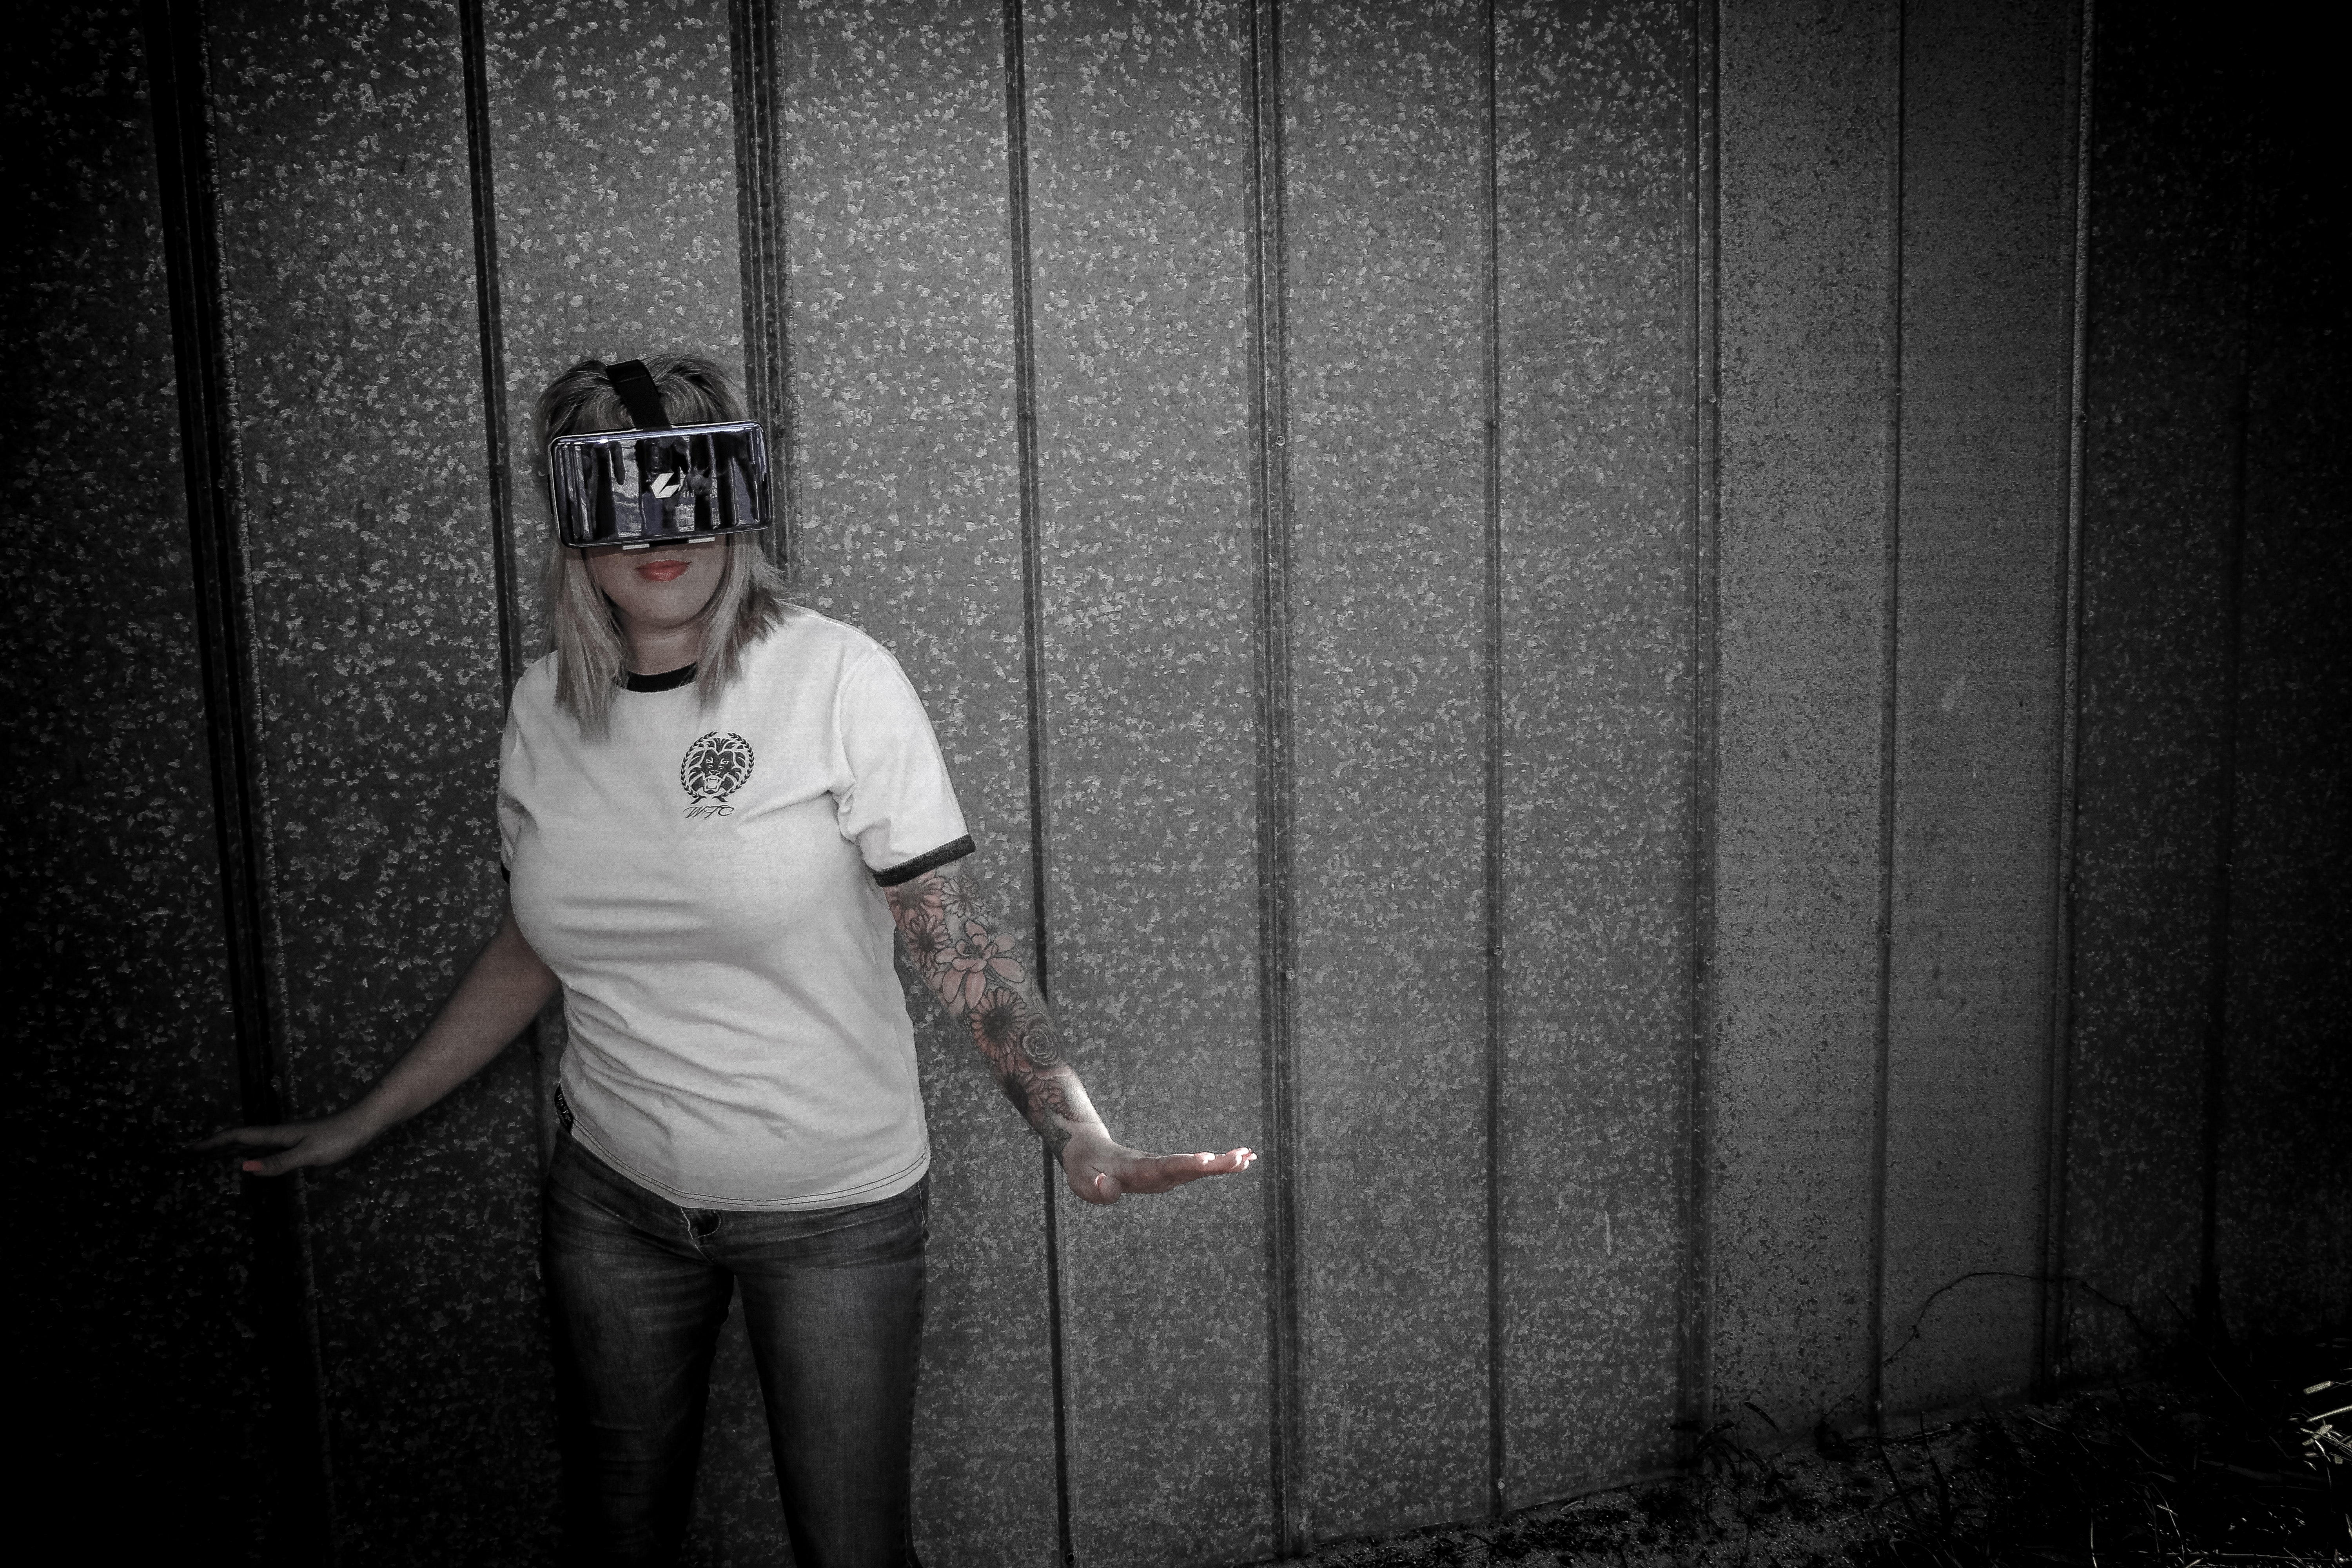
white, black, photograph, standing, darkness, wall, light, snapshot, cool, photography, eyewear, monochrome, flash photography, fun, black and white, arm, human, joint, headgear, room, muscle, monochrome photography, leg, stock photography, glasses, portrait, personal protective equipment, portrait photography, photo shoot, style, floor, still life photography, t shirt